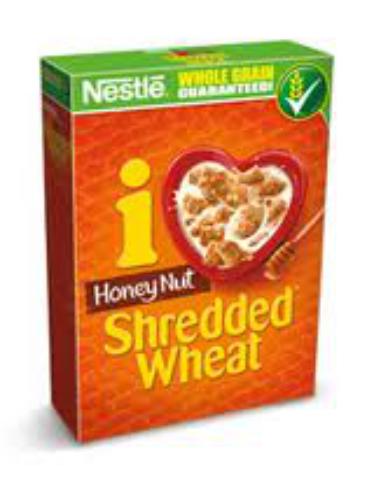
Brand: Honey Nut Shredded Wheat
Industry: Food